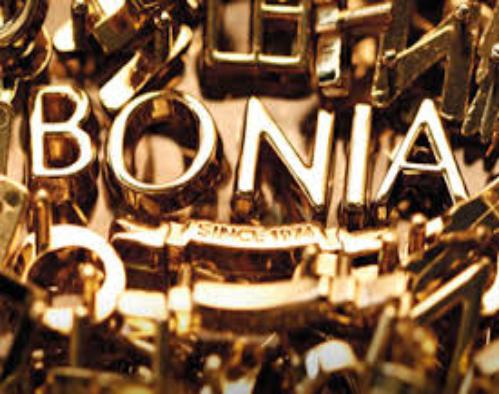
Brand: Bonia
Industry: Clothes